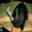
Label: bird